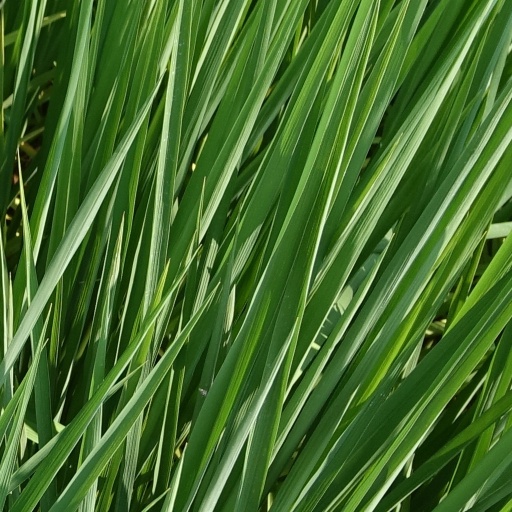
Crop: rice